History of the United States (1865–1917)

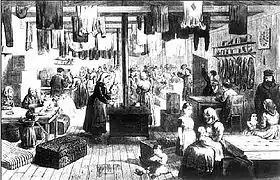
Temporary quarters for Volga Germans in central Kansas, 1875

In 1869, the first transcontinental railroad opened up the far west mining and ranching regions. Travel from New York to San Francisco now took six days instead of six months. After the Civil War, many from the East Coast and Europe were lured west by reports from relatives and by extensive advertising campaigns promising "the Best Prairie Lands", "Low Prices", "Large Discounts For Cash", and "Better Terms Than Ever!". The new railroads provided the opportunity for migrants to go out and take a look, with special family tickets, the cost of which could be applied to land purchases offered by the railroads. Farming the plains was indeed more difficult than back east. Water management was more critical, lightning fires were more prevalent, the weather was more extreme, rainfall was less predictable. The fearful stayed home. The actual migrants looked beyond fears of the unknown. Their chief motivation to move west was to find a better economic life than the one they had. Farmers sought larger, cheaper and more fertile land; merchants and tradesmen sought new customers and new leadership opportunities. Laborers wanted higher paying work and better conditions. With the Homestead Act of 1862 providing free land to citizens and the railroads selling cheap lands to European farmers, the settlement of the Great Plains was swiftly accomplished, and the frontier had virtually ended by 1890.